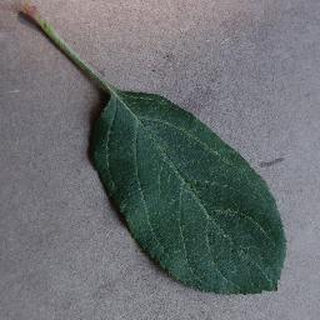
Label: healthy_apple